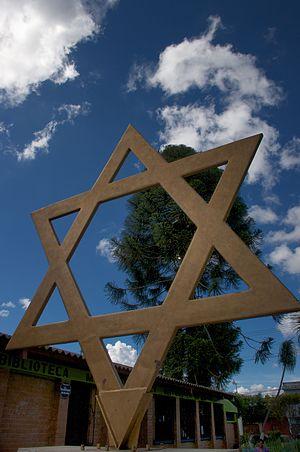
Monument élevé en l'honneur de la coopération israélo-guatémaltèque au village de El Tejar - Département de Chimaltenango - Guatemala.Español: Monumento dedicado a la cooperación entre Israel y Guatemala en el municipio de El Tejar - Departamento de Chimaltenango - Guatemala
El Tejar est une ville du Guatemala du département de Chimaltenango.